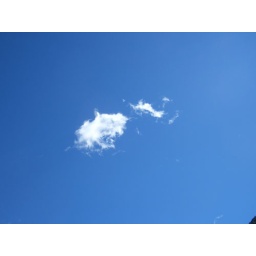
One cloud in the blue sky